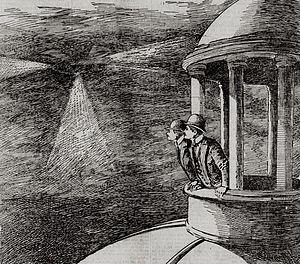
Dirigeable fantôme était le terme utilisé à la fin du XIXᵉ siècle et au début du XXᵉ siècle, principalement en États-Unis mais pas exclusivement, dans des articles de presse relatant le passage dans le ciel, généralement à la nuit tombée, de lumières et d'objets non identifiés ayant une forme de cigare ou de disque, parfois équipés d'hélices ou d'ailes.